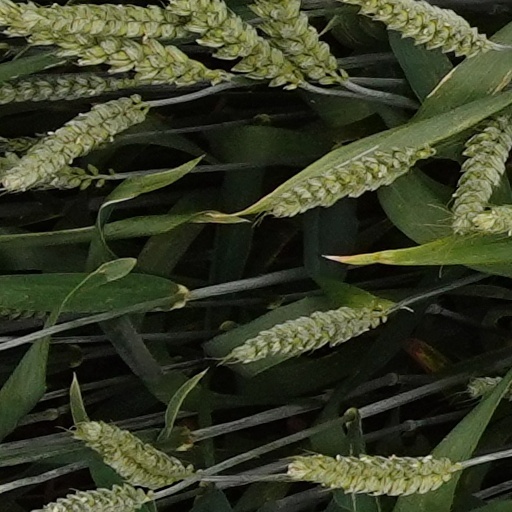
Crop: wheat